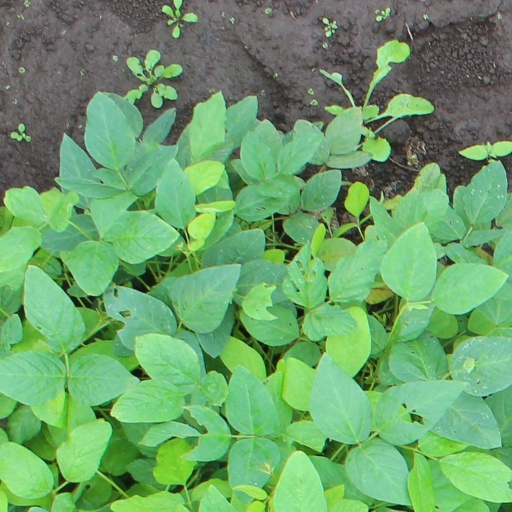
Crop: soybean